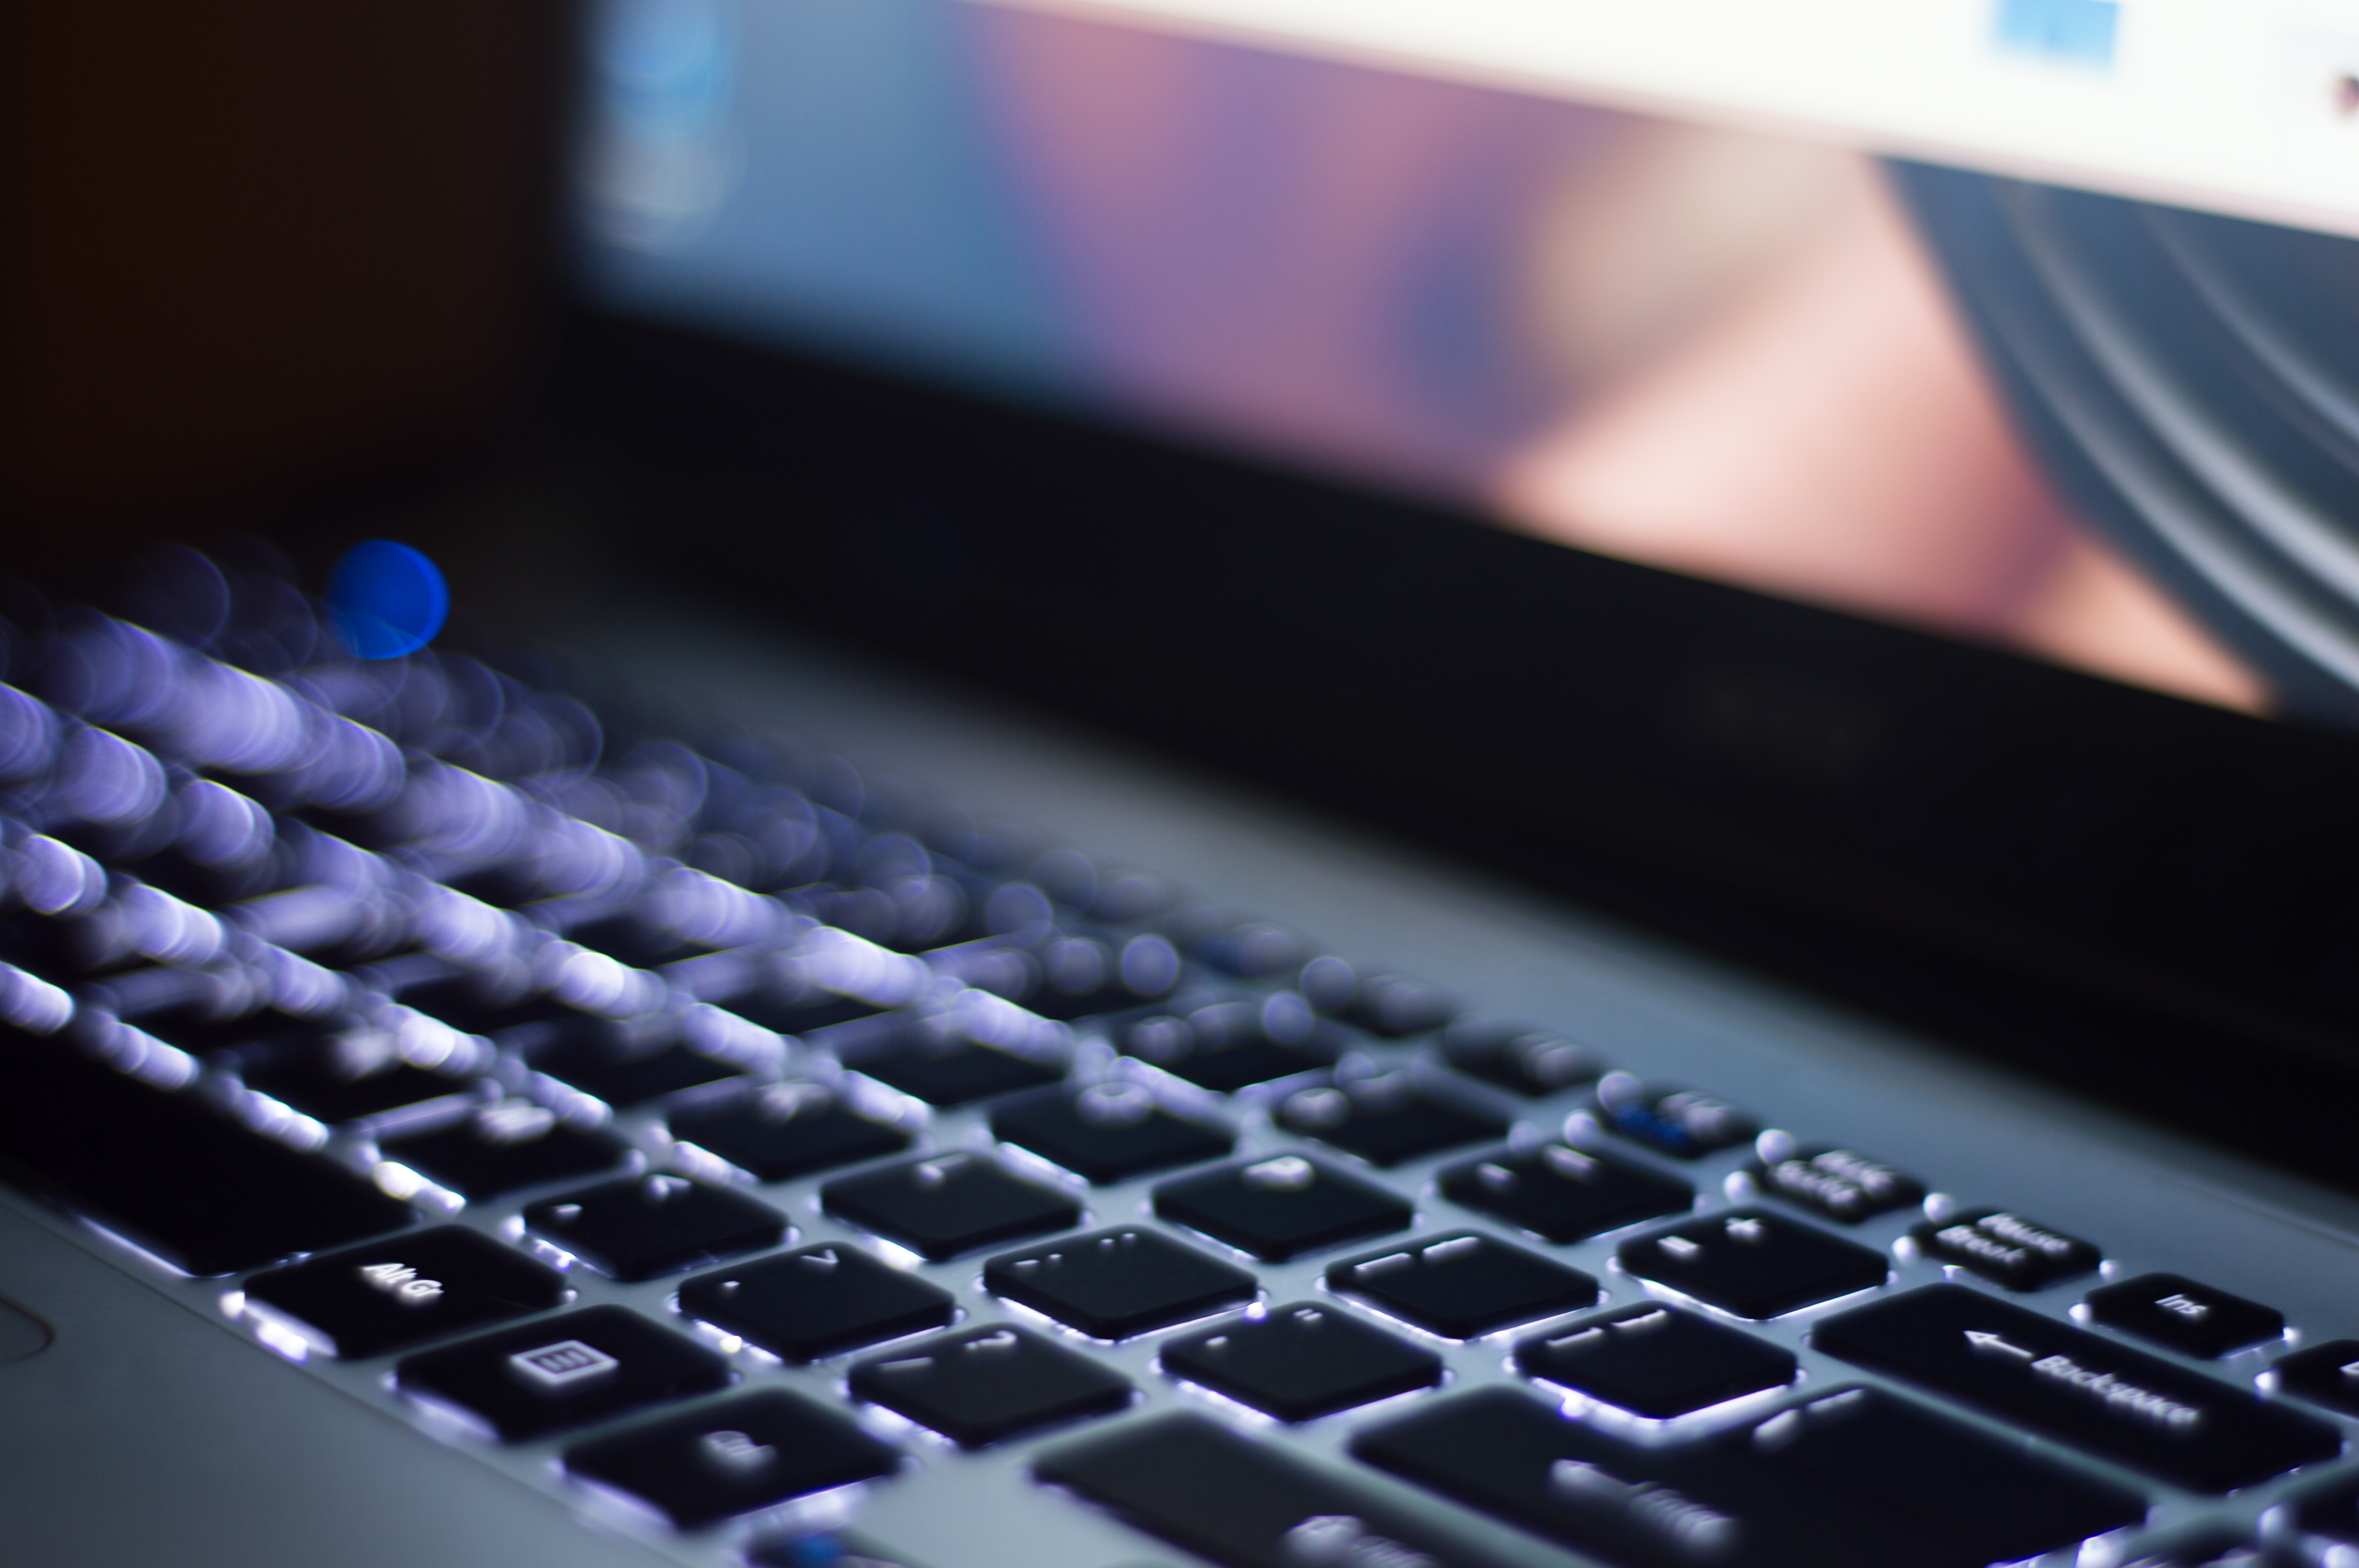
laptop, technology, blue, black, close up, multimedia, computer keyboard, personal computer, electronic device, computer hardware, musical keyboard, personal computer hardware